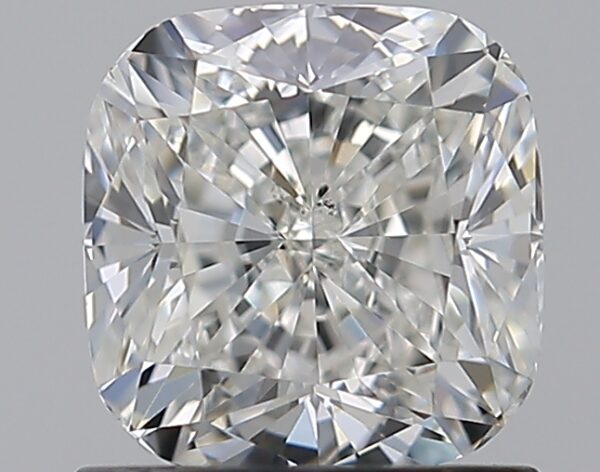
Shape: cushion
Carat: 1.2
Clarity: VS2
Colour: H
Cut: EX
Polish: EX
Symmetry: EX
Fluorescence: F
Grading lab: GIA
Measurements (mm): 6 x 5.85 x 3.97